Hard Luck (2006 film)

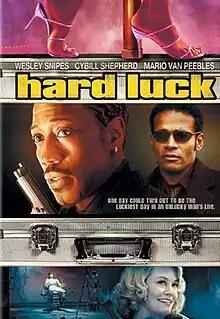
Official DVD cover

Hard Luck is a 2006 American thriller film written, produced and directed by Mario Van Peebles, who also co-stars in the film. The film stars Wesley Snipes, Jacquelyn Quinones, Cybill Shepherd, James Liao and Bill Cobbs. The film was released direct-to-DVD in the United States on October 17, 2006.